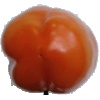
Label: Pepper Orange 1